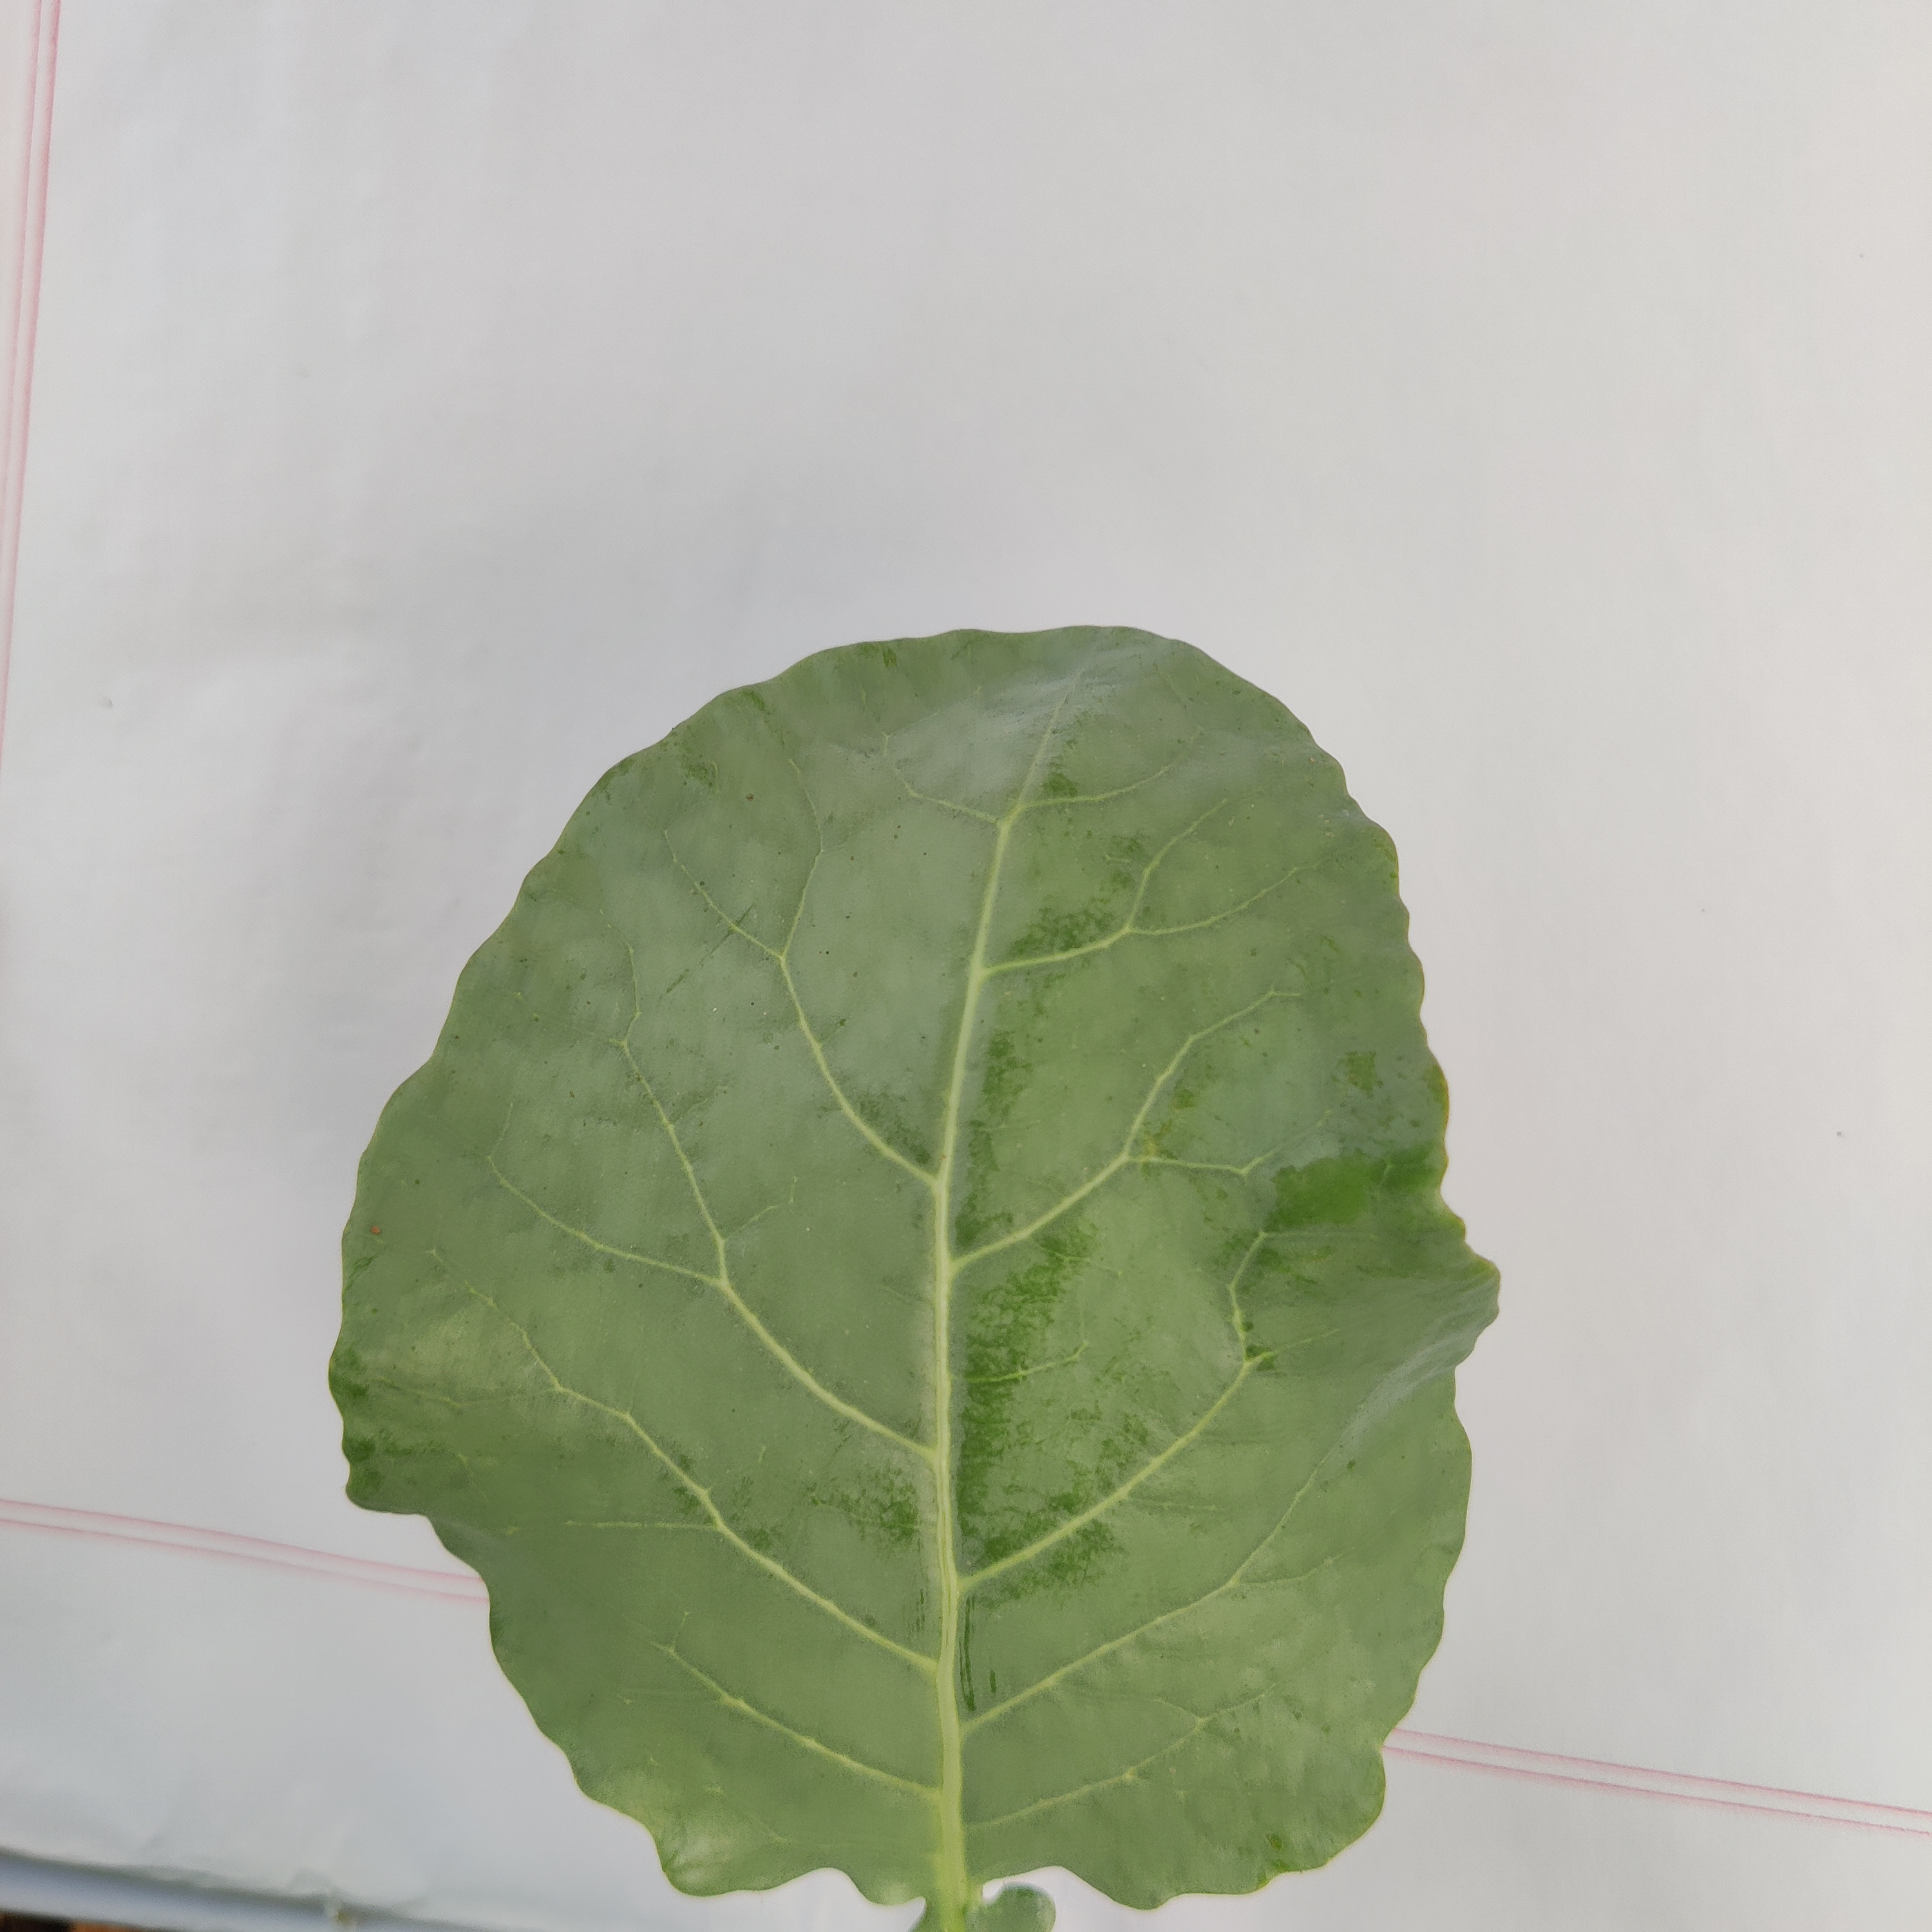
Label: Healthy